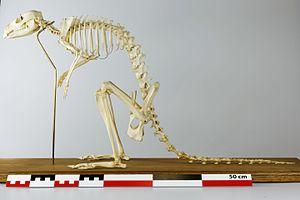
Le Wallaby à cou rouge est une espèce de mammifères diprotodontes de la famille des Macropodidae. Marsupial de moyenne taille, Il est originaire de l'est de l'Australie, dans les régions au climat tempéré. C'est l'un des plus grands wallabies. Il en existe une sous-espèce plus petite, le Wallaby de Bennett, du nom du médecin zoologiste britannique Edward Turner Bennett.